List of Charmed characters

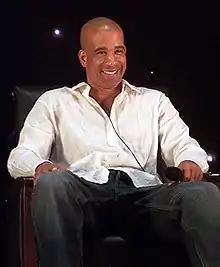
Dorian Gregory ("pictured") portrayed Darryl Morris between seasons one and seven.

Paige Matthews (played by Rose McGowan) is the youngest half-sister who initially receives the power to move objects with her mind by orbing ("teleporting") them from one location to another through a vocal command. Paige is ambitious, outspoken, and stands firmly in what she believes in. She is the secret love child of the Halliwell sisters' mother and her whitelighter, making Paige both a witch and whitelighter. Paige was given up at birth and raised by her adoptive parents. She was unaware of her magical history until Prue's funeral at the beginning of season four, in which she goes on to help reconstitute The Charmed Ones by taking Prue's place in the Power of Three. Her main power is telekinetic orbing: a combination of the prophesied telekinetic power as a Charmed sister and her own whitelighter DNA. As the series progresses, Paige also inherits a variety of whitelighter powers such as orbing herself and others, sensing, glamouring and healing. One of the recurring struggles for Paige is finding an identity for herself outside of her role as a Charmed One. In the final season, she marries parole officer, Henry.